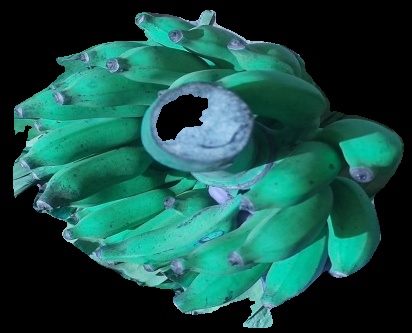
Variety: elakki-bale
Grade: grade3